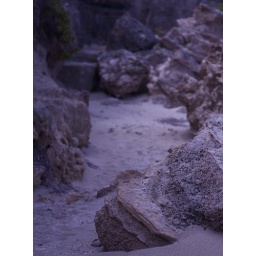
Some of the amazing rocks around the beach